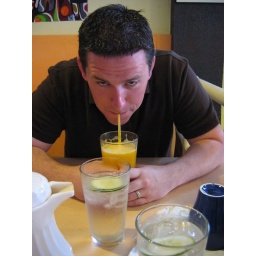
Fresh orange + pineapple orange juice. And the cucumber slice in the water was good too!